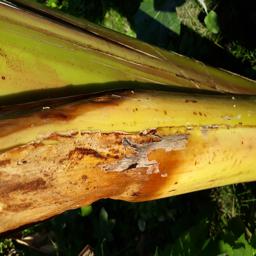
Label: PSEUDOSTEM WEEVIL